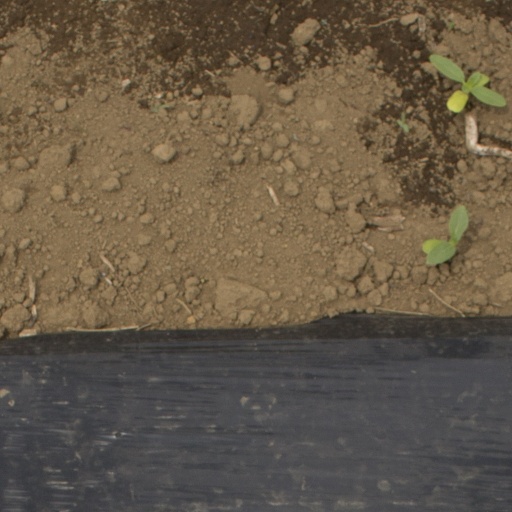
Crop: Jerusalem artichoke